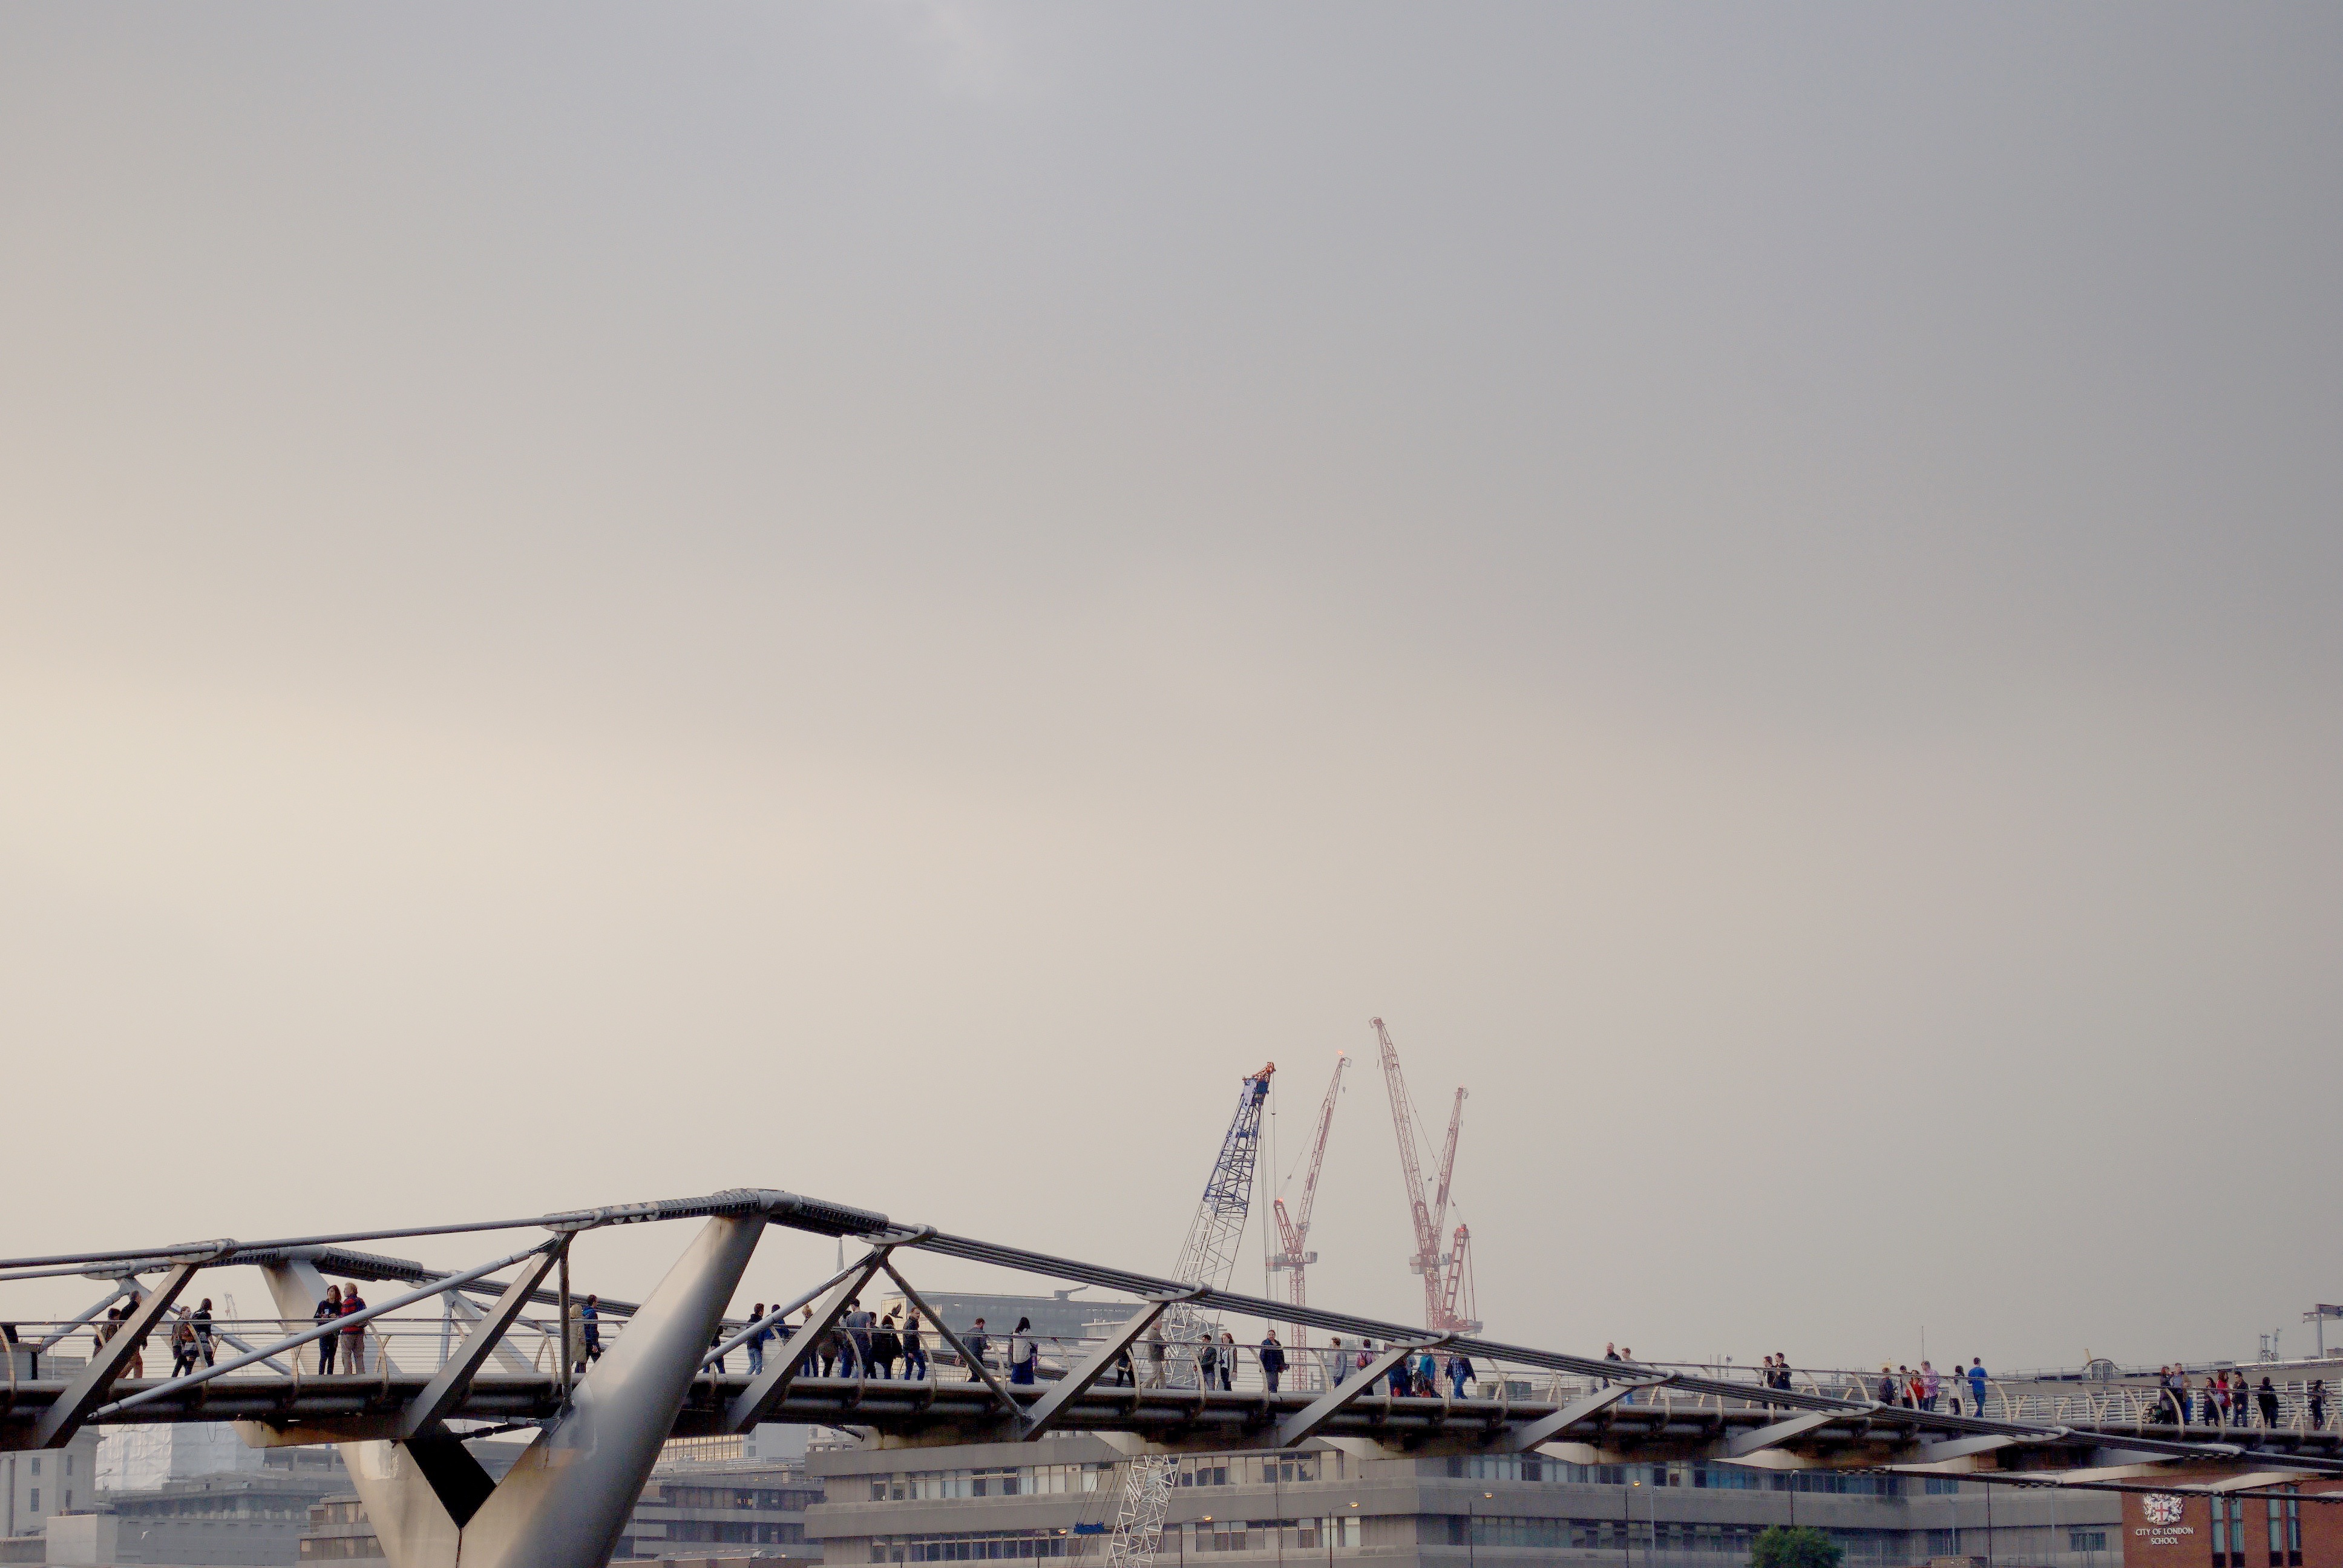
beach, sea, coast, architecture, structure, people, bridge, morning, wind, steel, construction, vehicle, equipment, industrial, machinery, atmosphere of earth